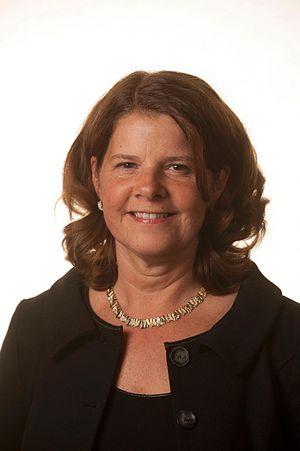
Le cabinet Rutte I est le gouvernement du royaume des Pays-Bas du 14 octobre 2010 au 5 novembre 2012, durant la XXXVᵉ législature de la Seconde Chambre des États généraux.